U.S. Horse Artillery Brigade

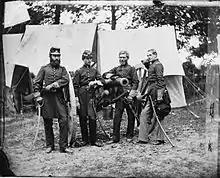
Officers of Combined Batteries B & L, 2nd U.S. Artillery, 1862. L-R: Wilson, Vincent, Robertson, Woodruff. Photo by James F. Gibson. Library of Congress

Battery A, 2nd U.S. Artillery (2nd Regiment of Artillery)